Martyn LeNoble

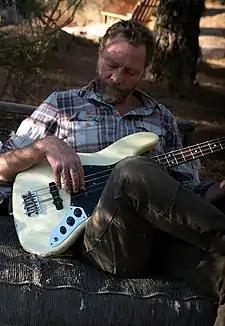
LeNoble in 2020

Martyn LeNoble (born 14 April 1969) is a Dutch bassist and a founding member of the alternative rock band Porno for Pyros.